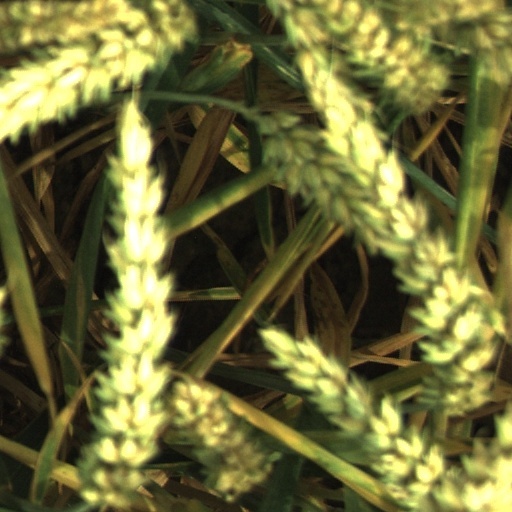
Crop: wheat